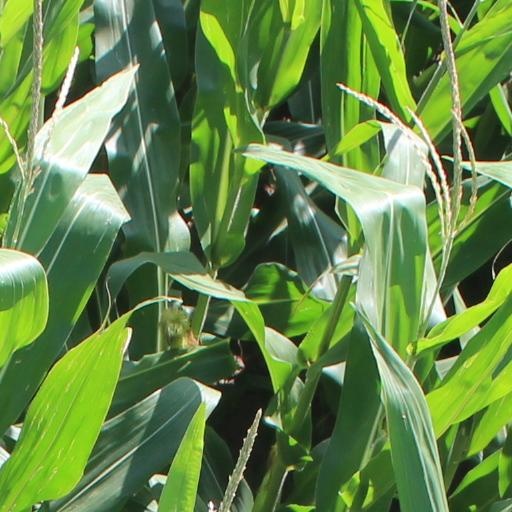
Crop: maize; corn